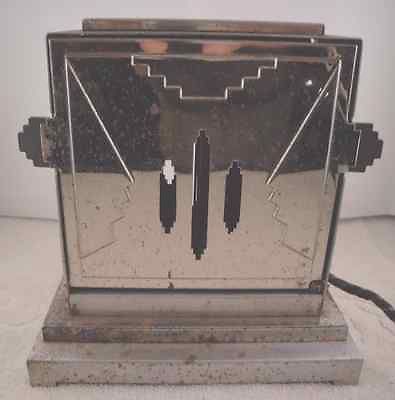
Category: toaster